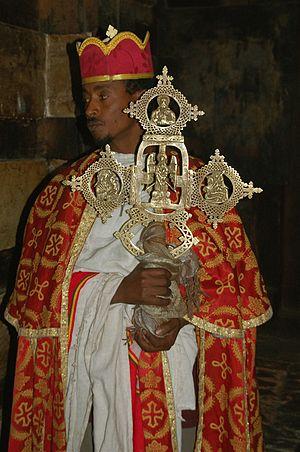
Prêtre de l'église Yemrehanna Krestos
L'Éthiopie, en forme longue la république démocratique fédérale d’Éthiopie, en amharique Ītyōṗṗyā, ኢትዮጵያ et ye-Ītyōṗṗyā Fēdēralāwī Dīmōkrāsīyāwī Rīpeblīk, የኢትዮጵያ ፌዴራላዊ ዲሞክራሲያዊ ሪፐብሊክ, est un État de la Corne de l'Afrique. L'Éthiopie a des frontières communes avec l'Érythrée au nord, la Somalie à l'est-sud-est, le Soudan au nord-ouest, le Soudan du Sud à l'ouest-sud-ouest, le Kenya au sud et la république de Djibouti au nord-est. Depuis l'indépendance de l'Érythrée en 1993, l'Éthiopie n'a plus d'accès à la mer.
La croix éthiopienne est un motif religieux éthiopien en forme de croix. Son importance dans la culture éthiopienne s'explique par le caractère chrétien orthodoxe du pays. Il serait plus exact de parler de "croix éthiopiennes" car il existe de nombreuses formes selon la région ou la ville dans laquelle on se situe.
Le christianisme en Éthiopie regroupe environ 60 % de la population selon le recensement de 1994. Les membres de l'Église orthodoxe Tewahedo éthiopienne représentent alors 50 % de la population, les autres chrétiens sont surtout protestants, mais aussi membres d'autres églises orthodoxes ou catholiques.